BS BolticGöta

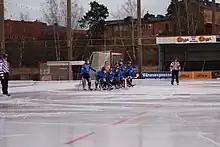
BolticGöta preparing to defend against a corner stroke.

BS BolticGöta, or for short "BG", was a bandy club in Karlstad, Sweden.